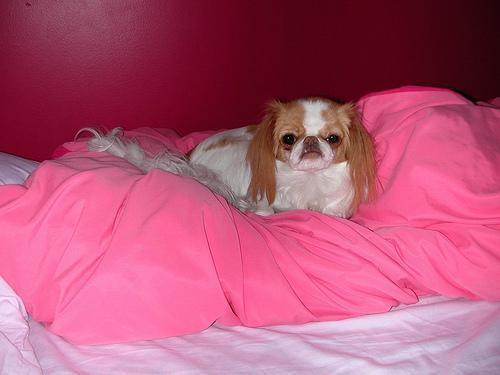
japanese chin